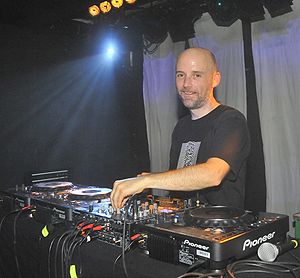
Moby
Moby på Rust i København, 3. august 2009.
Moby er en amerikansk sanger, elektronisk musiker og navnet på hans livegruppe.